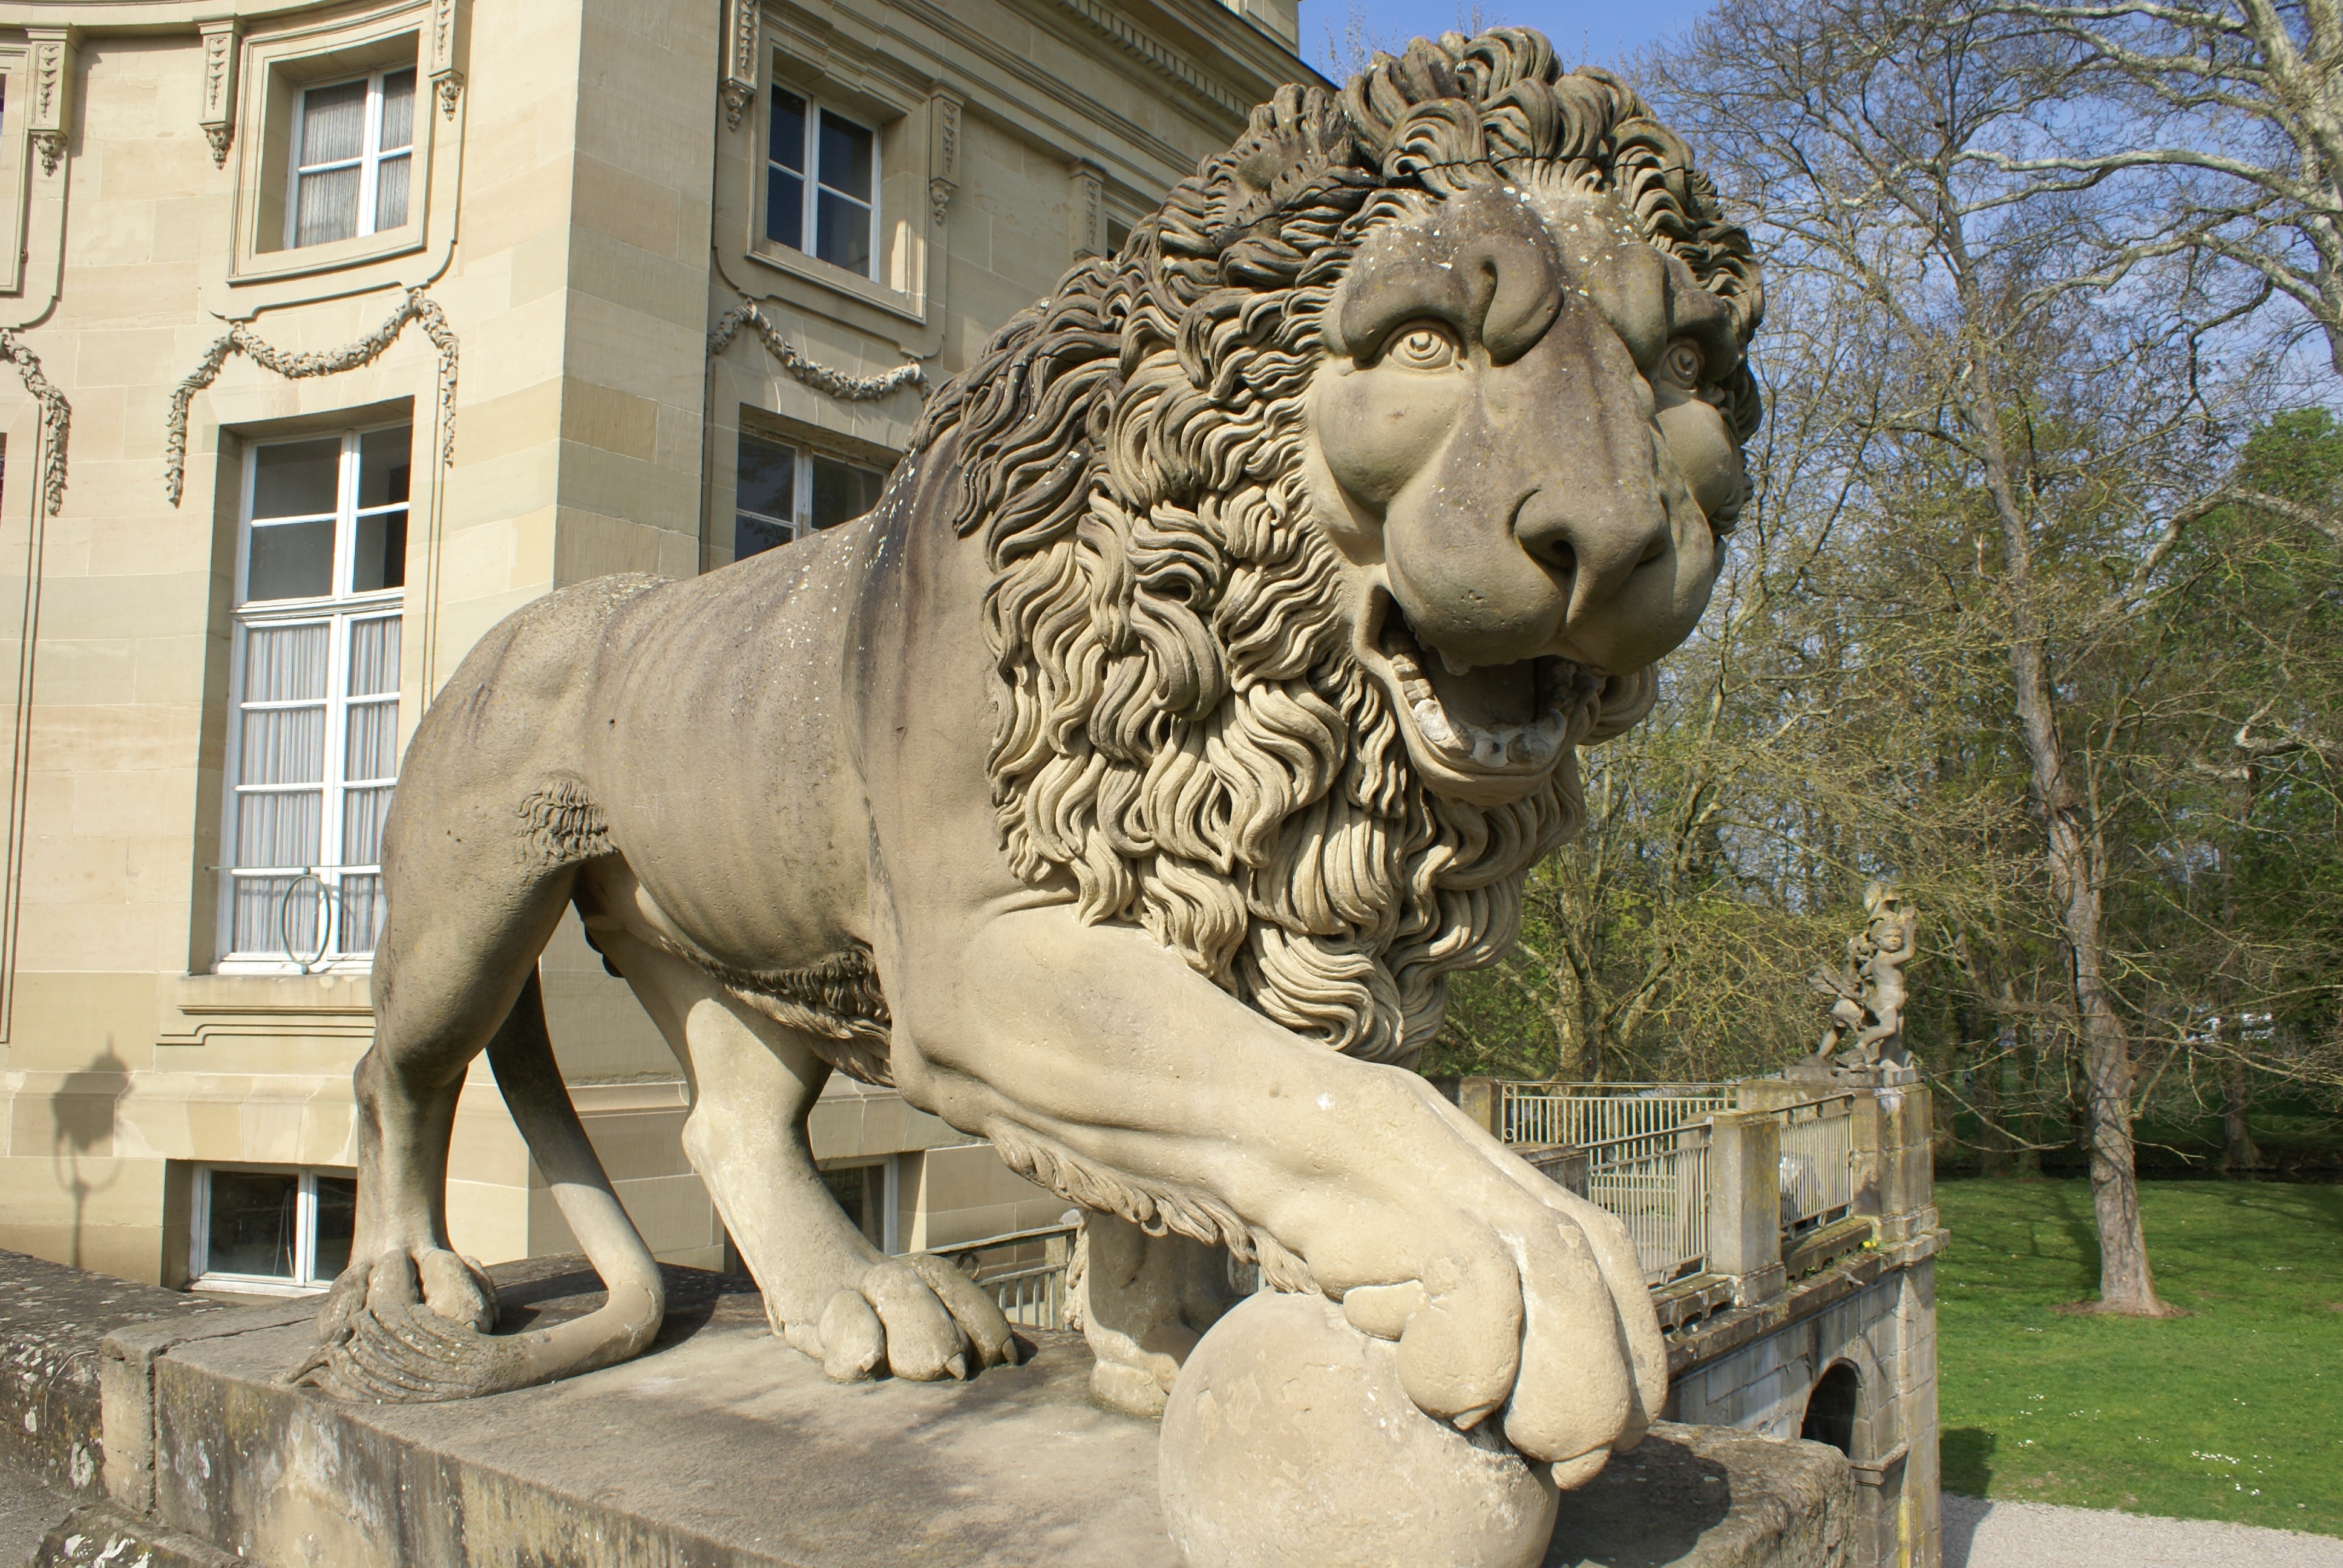
monument, statue, lion, gargoyle, sculpture, art, carving, stature, ludwigsburg germany, stone carving, big cats